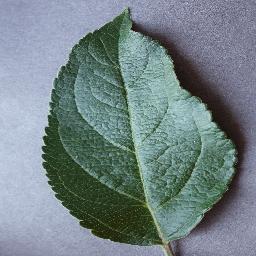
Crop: apple
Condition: healthy